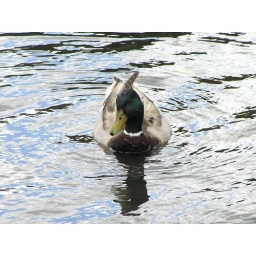
A male mallard duck in the water